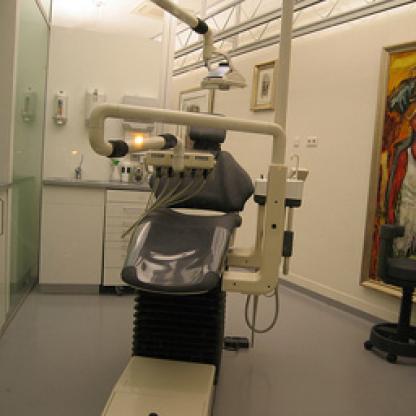
Scene: Indoor